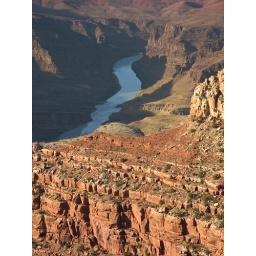
Colorado river in the canyon